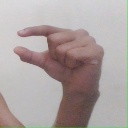
अक्षर: ग